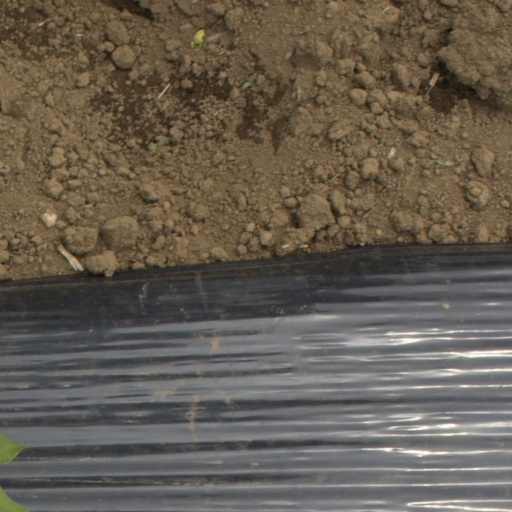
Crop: Jerusalem artichoke